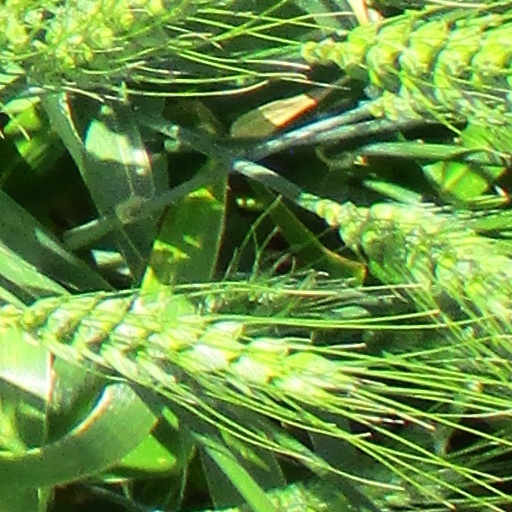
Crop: wheat